Sedliště (Frýdek-Místek District)

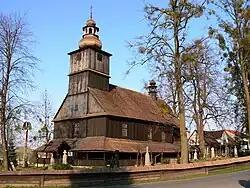
Church of All Saints

The most valuable building is the wooden Church of All Saints. It was first mentioned in 1447 and replaced by a new building in 1638. In 1862, the belfry was replaced by a new tower.